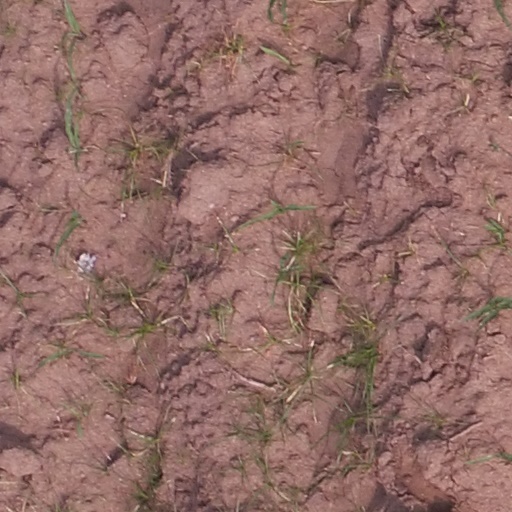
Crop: maize; corn